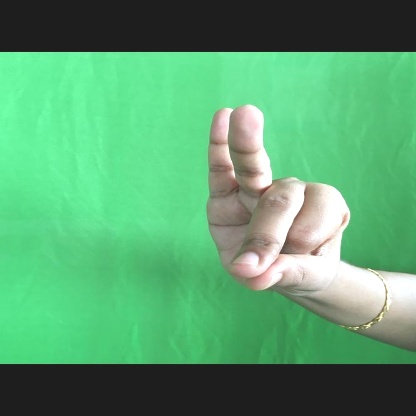
Mudra: Bramaram